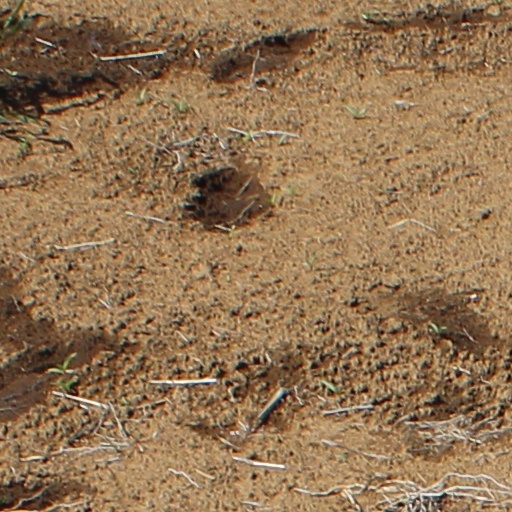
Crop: wheat